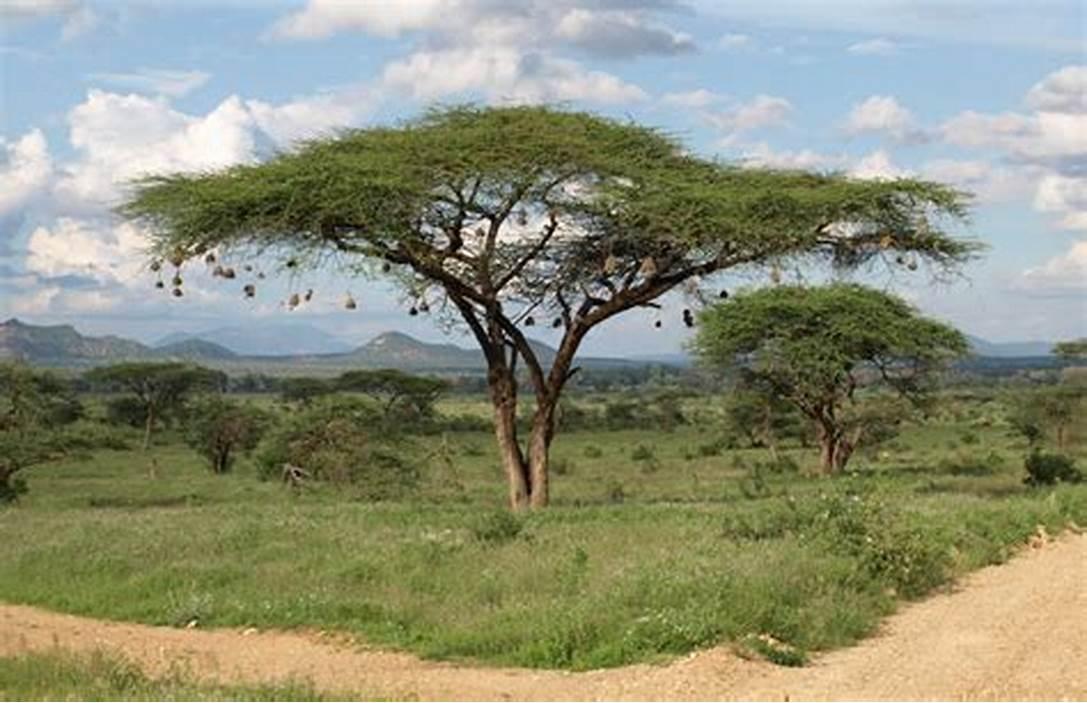
Katika mandhari tulivu ya uwanda wa kijani mti mmoja wenye umbo la kipekee umesimama huku majani yake yakiwa yametawanyika kwa upana, hali inayodhihirisha uzuri asilia na uimara wa viumbe hai wanaoweza kustahimiri mazingira yenye changamoto ya hali ya hewa.